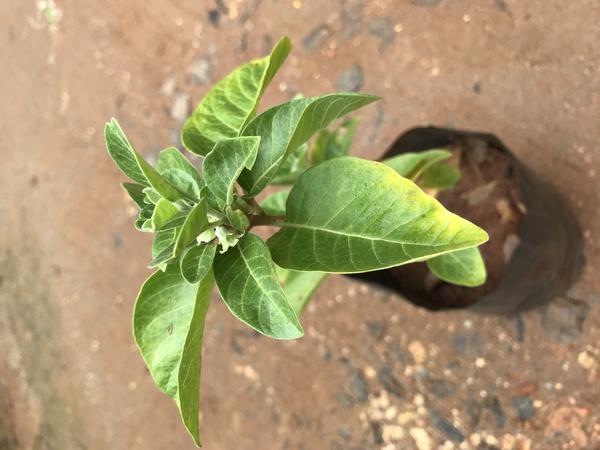
Plant: Ashwagandha